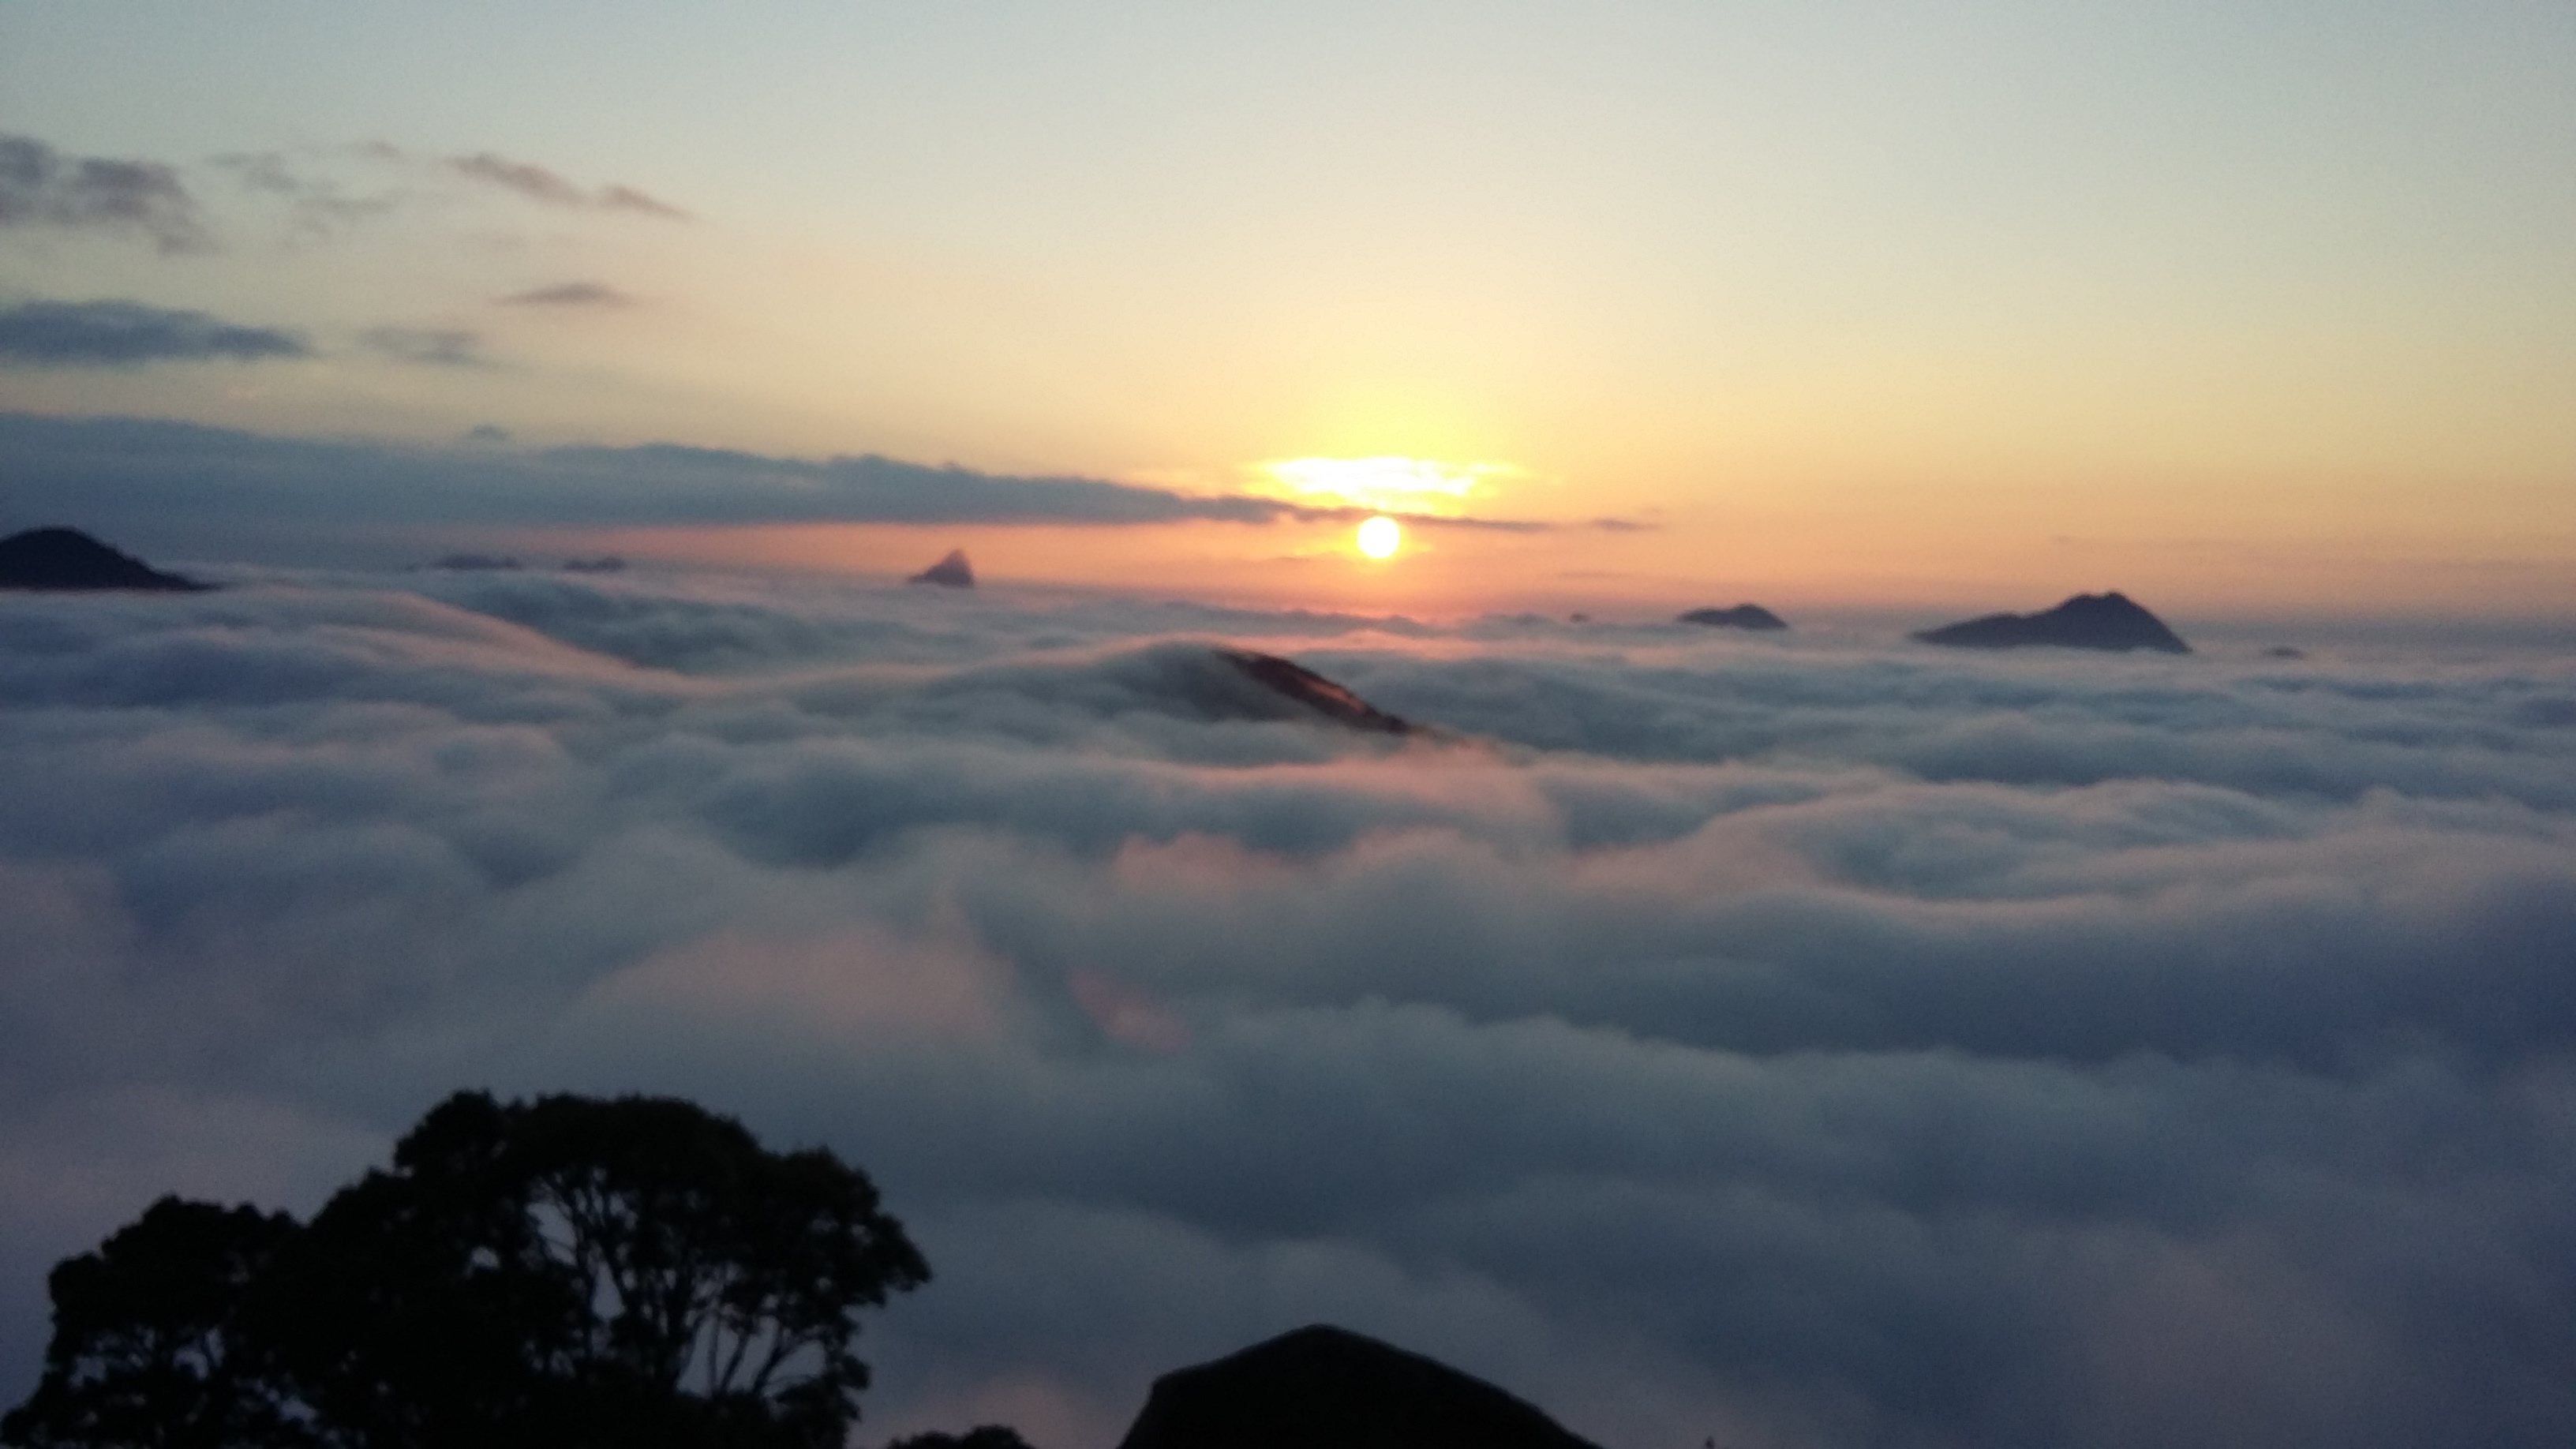
sky, clouds, nature, mountains, landscape, cloud, atmospheric phenomenon, sunrise, horizon, morning, sunset, atmosphere, evening, mountain, dawn, sun, sea, sunlight, hill, calm, dusk, afterglow, tree, ocean, fog, mist, summit, mountain range, hill station, photography, meteorological phenomenon, red sky at morning, cumulus, fell, ridge